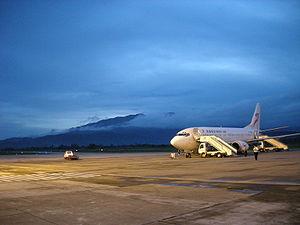
L'aéroport international de Xishuangbanna Gasa est un aéroport desservant la ville de Jinghong, dans la préfecture autonome dai de Xishuangbanna, Yunnan, en Chine. De par son emplacement dans la ville de Jinghong, il est également appelé Aéroport international de Jinghong.